Birthday

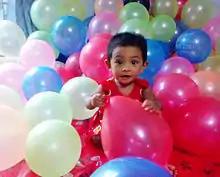
A one-year-old girl playing with her birthday balloons in Bangladesh

In most legal systems, one becomes a legal adult on a particular birthday when they reach the age of majority (usually between 12 and 21), and reaching age-specific milestones confers particular rights and responsibilities. At certain ages, one may become eligible to leave full-time education, become subject to military conscription or to enlist in the military, to consent to sexual intercourse, to marry with parental consent, to marry without parental consent, to vote, to run for elected office, to legally purchase (or consume) alcohol and tobacco products, to purchase lottery tickets, or to obtain a driver's licence. The age of majority is when minors cease to legally be considered children and assume control over their persons, actions, and decisions, thereby terminating the legal control and responsibilities of their parents or guardians over and for them. Most countries set the age of majority at 18, though it varies by jurisdiction.